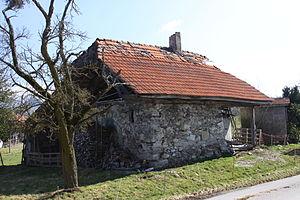
Maison du four, Geretach 2b, Saint-Ours
Cette liste présente les biens culturels d'importance nationale dans le canton de Fribourg. Cette liste correspond à l'édition 2009 de l'Inventaire Suisse des biens culturels d'importance nationale pour le canton de Fribourg. Il est trié par commune et inclus : 205 bâtiments séparés, 14 collections, 18 sites archéologiques et un cas particulier.